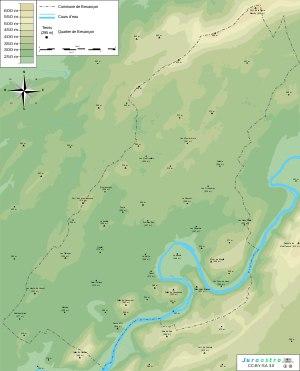
Sur 6 505 ha, la commune de Besançon, traversée par le Doubs, présente un paysage contrasté dont les parties non urbanisées sont occupées par des bois, forêts et collines. Si le centre-ville, logé dans un méandre de la rivière, est à 245 m environ, l'altitude moyenne est de 423 m avec un minimum à 235 m sur les berges du Doubs à son passage à Avanne-Aveney, et un maximum à 620 m au fort de Chailluz sommet de la forêt éponyme.